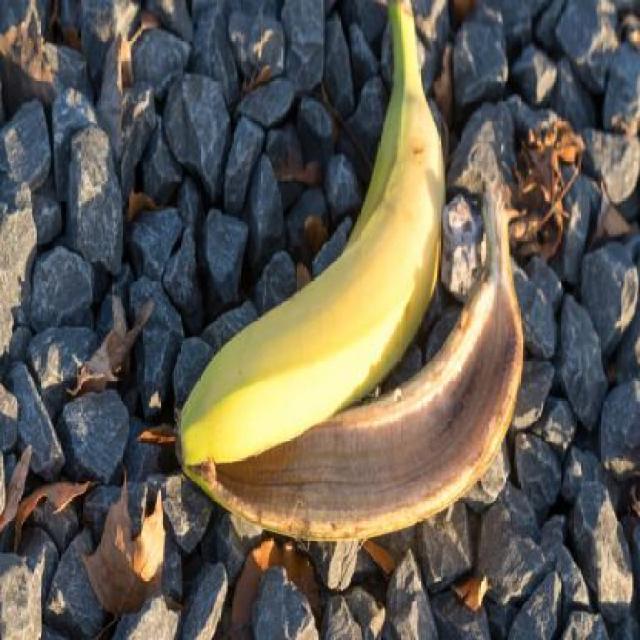
Label: bananas